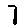
Label: 7